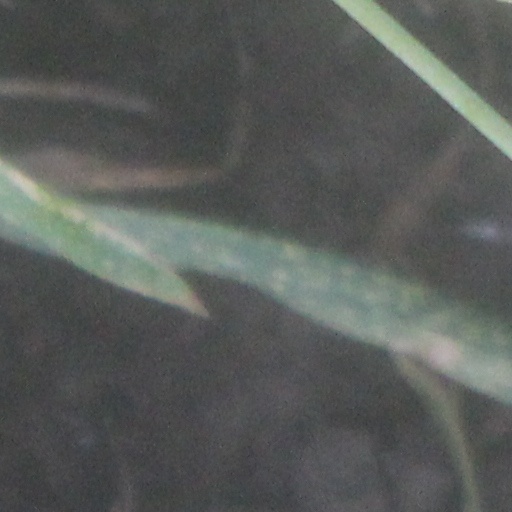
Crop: wheat